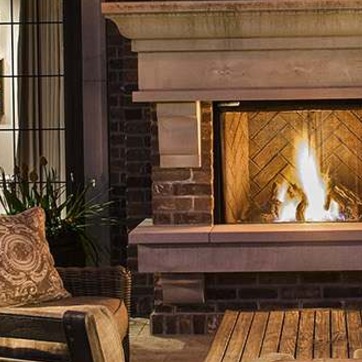
Material: brick